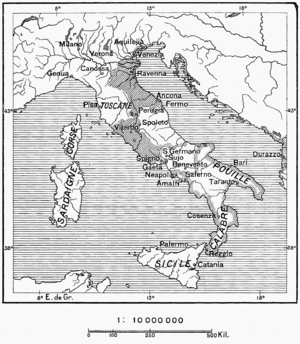
Possessions de Grégoire VII